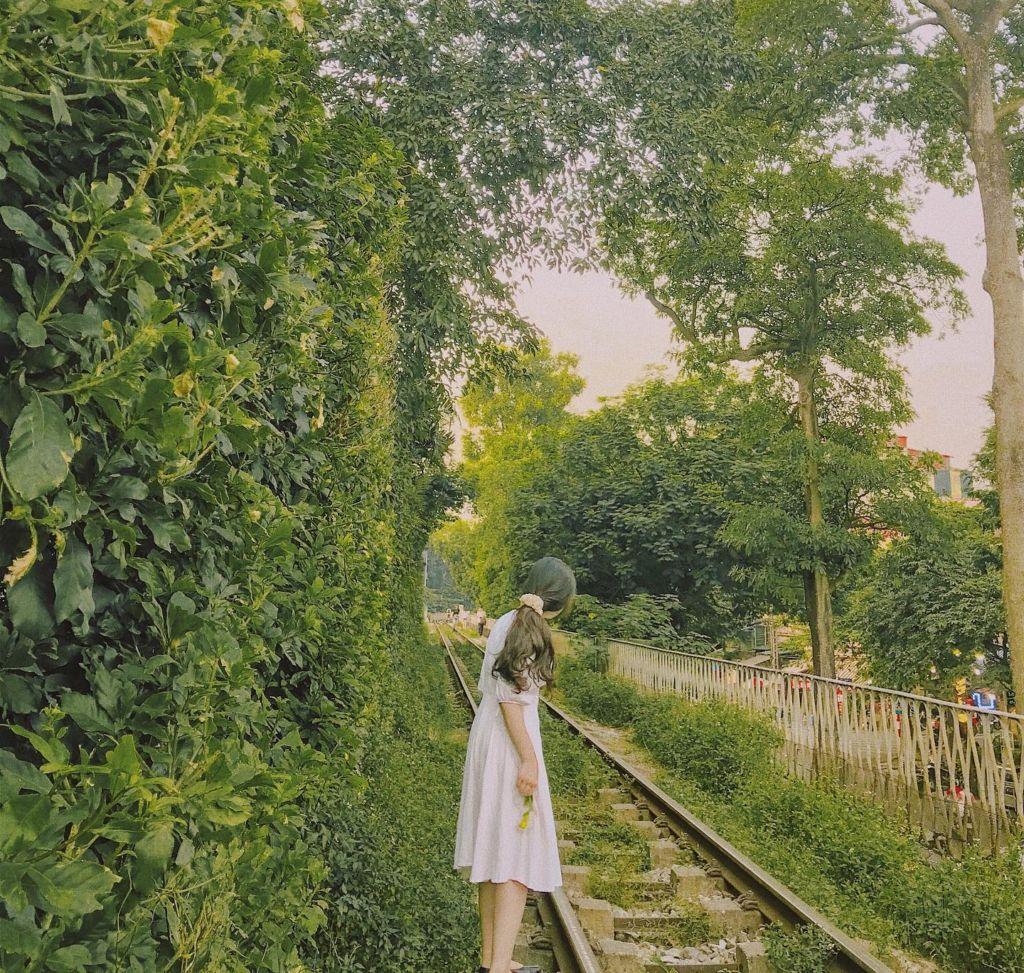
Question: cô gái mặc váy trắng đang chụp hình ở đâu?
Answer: ven đường sắt